Electoral district of Mermaid Beach

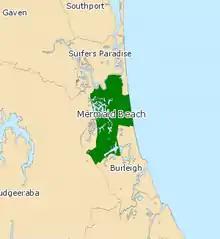
2008 map

Mermaid Beach is an electoral district of the Legislative Assembly in the Australian state of Queensland. The district is based in the southern part of the Gold Coast.